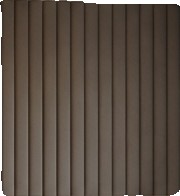
Surface category: curtain